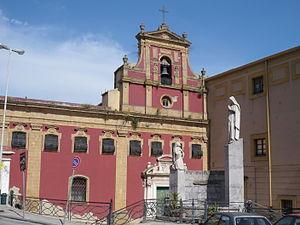
Caltanissetta est une ville, chef-lieu de la province de même nom en Sicile.